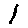
Label: 1